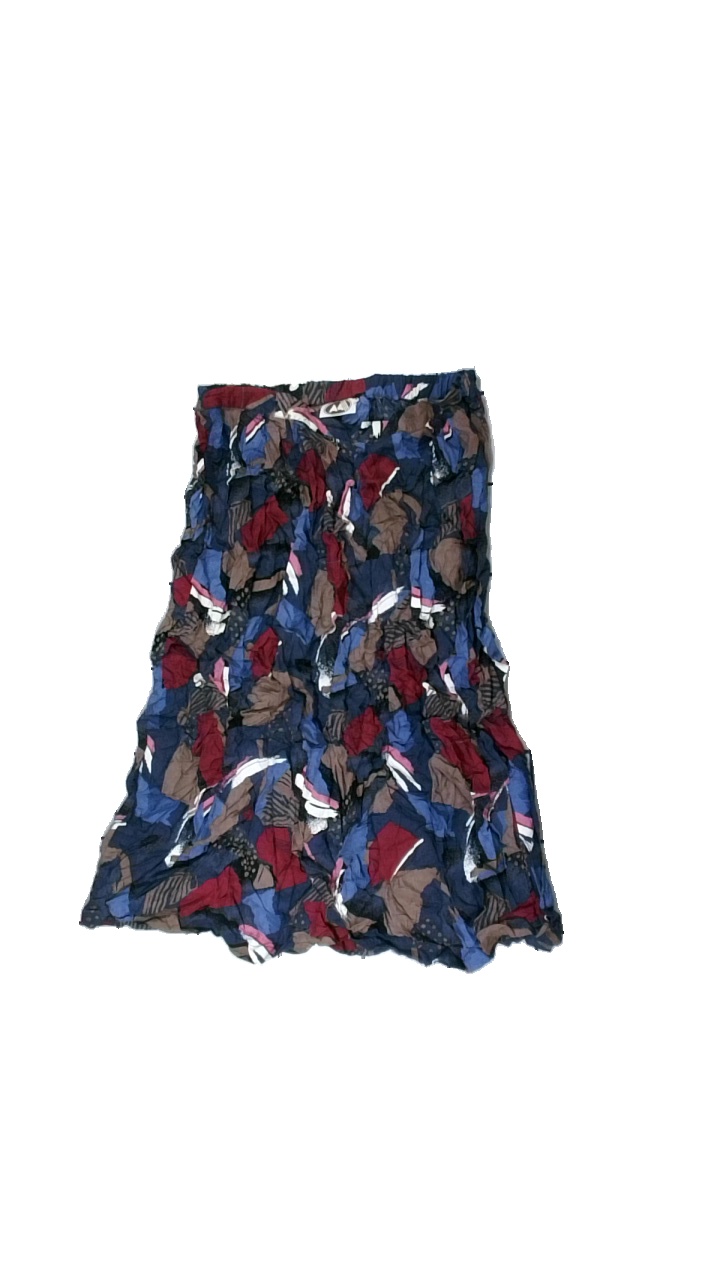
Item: Skirt (Ladies)
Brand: Aa
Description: blå kjol med massa olika färger och mönster. mycket skrynklig men inget annat fel
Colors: Blue, White, Brown, Multicolor
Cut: Regular
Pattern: Geometric print
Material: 100% viscose
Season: All
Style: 80s
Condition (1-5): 3
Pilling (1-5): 5
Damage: mycket skrynklig
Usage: Reuse
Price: <50